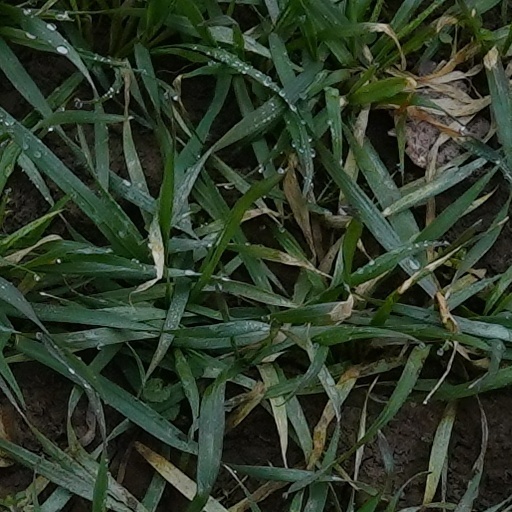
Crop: wheat